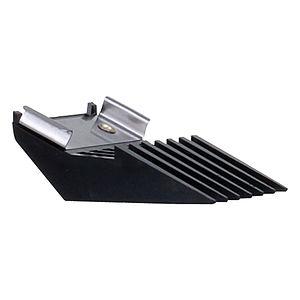
Une tondeuse est, dans le domaine de la coiffure un outil servant à couper les cheveux. Il en existe des mécaniques fonctionnant à la manière d'une paire de ciseaux et des électromécaniques. Une tondeuse a souvent un sabot, servant à ajuster la longueur de la coupe.